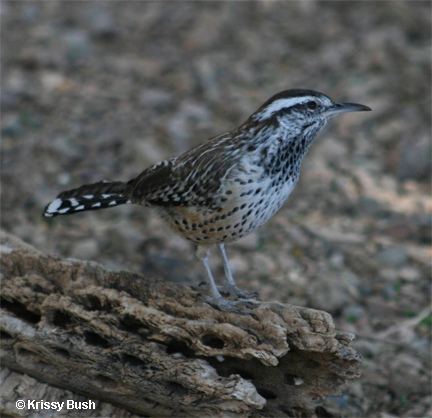
the bird has a speckled pattern with a white eyebrow and ivory and black dotted belly.
this bird is brown with white on its belly and has a long, pointy beak.
this is a white bird with black spots on it and a pointy beak.
this small bird is mottled black and white throughout, with a thin, curved black beak.
this small bird has a long, skinny bill, the crown is black, the superciliary is white, the eyebrow is black and the throat is a mixture of black and white feathers.
this bird has wings that are black and has a spotted belly
this bird is white and black in color, with a long curved beak.
this particular bird has a belly that is white with black spots
this bird is black with white and has a long, pointy beak.
a small bird with black back feathers, white belly, black throat, white superciliary, and a small black beak.
Species: Cactus Wren